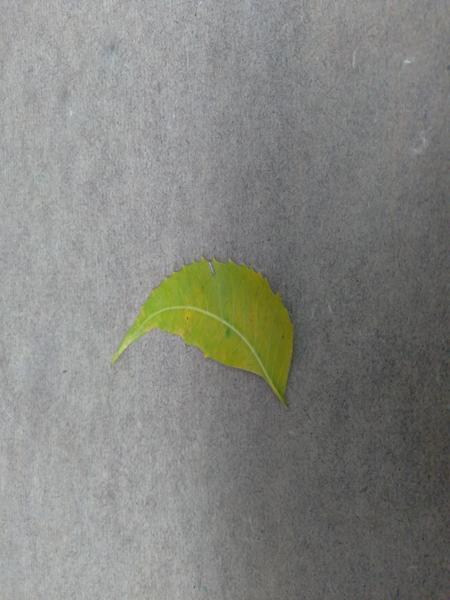
Plant: Neem